Miller–Horton–Barben Farm

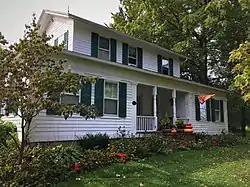

Miller–Horton–Barben Farm is a historic home and farm and national historic district located at Mendon in Monroe County, New York. The farm was established about 1808, and is one of the oldest in town. It includes a Greek Revival style homestead built between about 1822 and 1825, a Greek Revival barn (c. 1850), a gambrel roofed barn (c. 1920), an English barn (c. 1825), and a brick smokehouse (c. 1850). The house is seven bays wide and has a three-story recessed entrance and setback second story. It is of post and beam construction and sheathed in clapboard. Also on the property is the Miller-Barben Cemetery, with burials dating between 1811 and 1858.